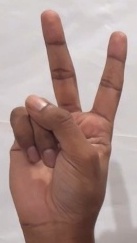
ASL sign: 2